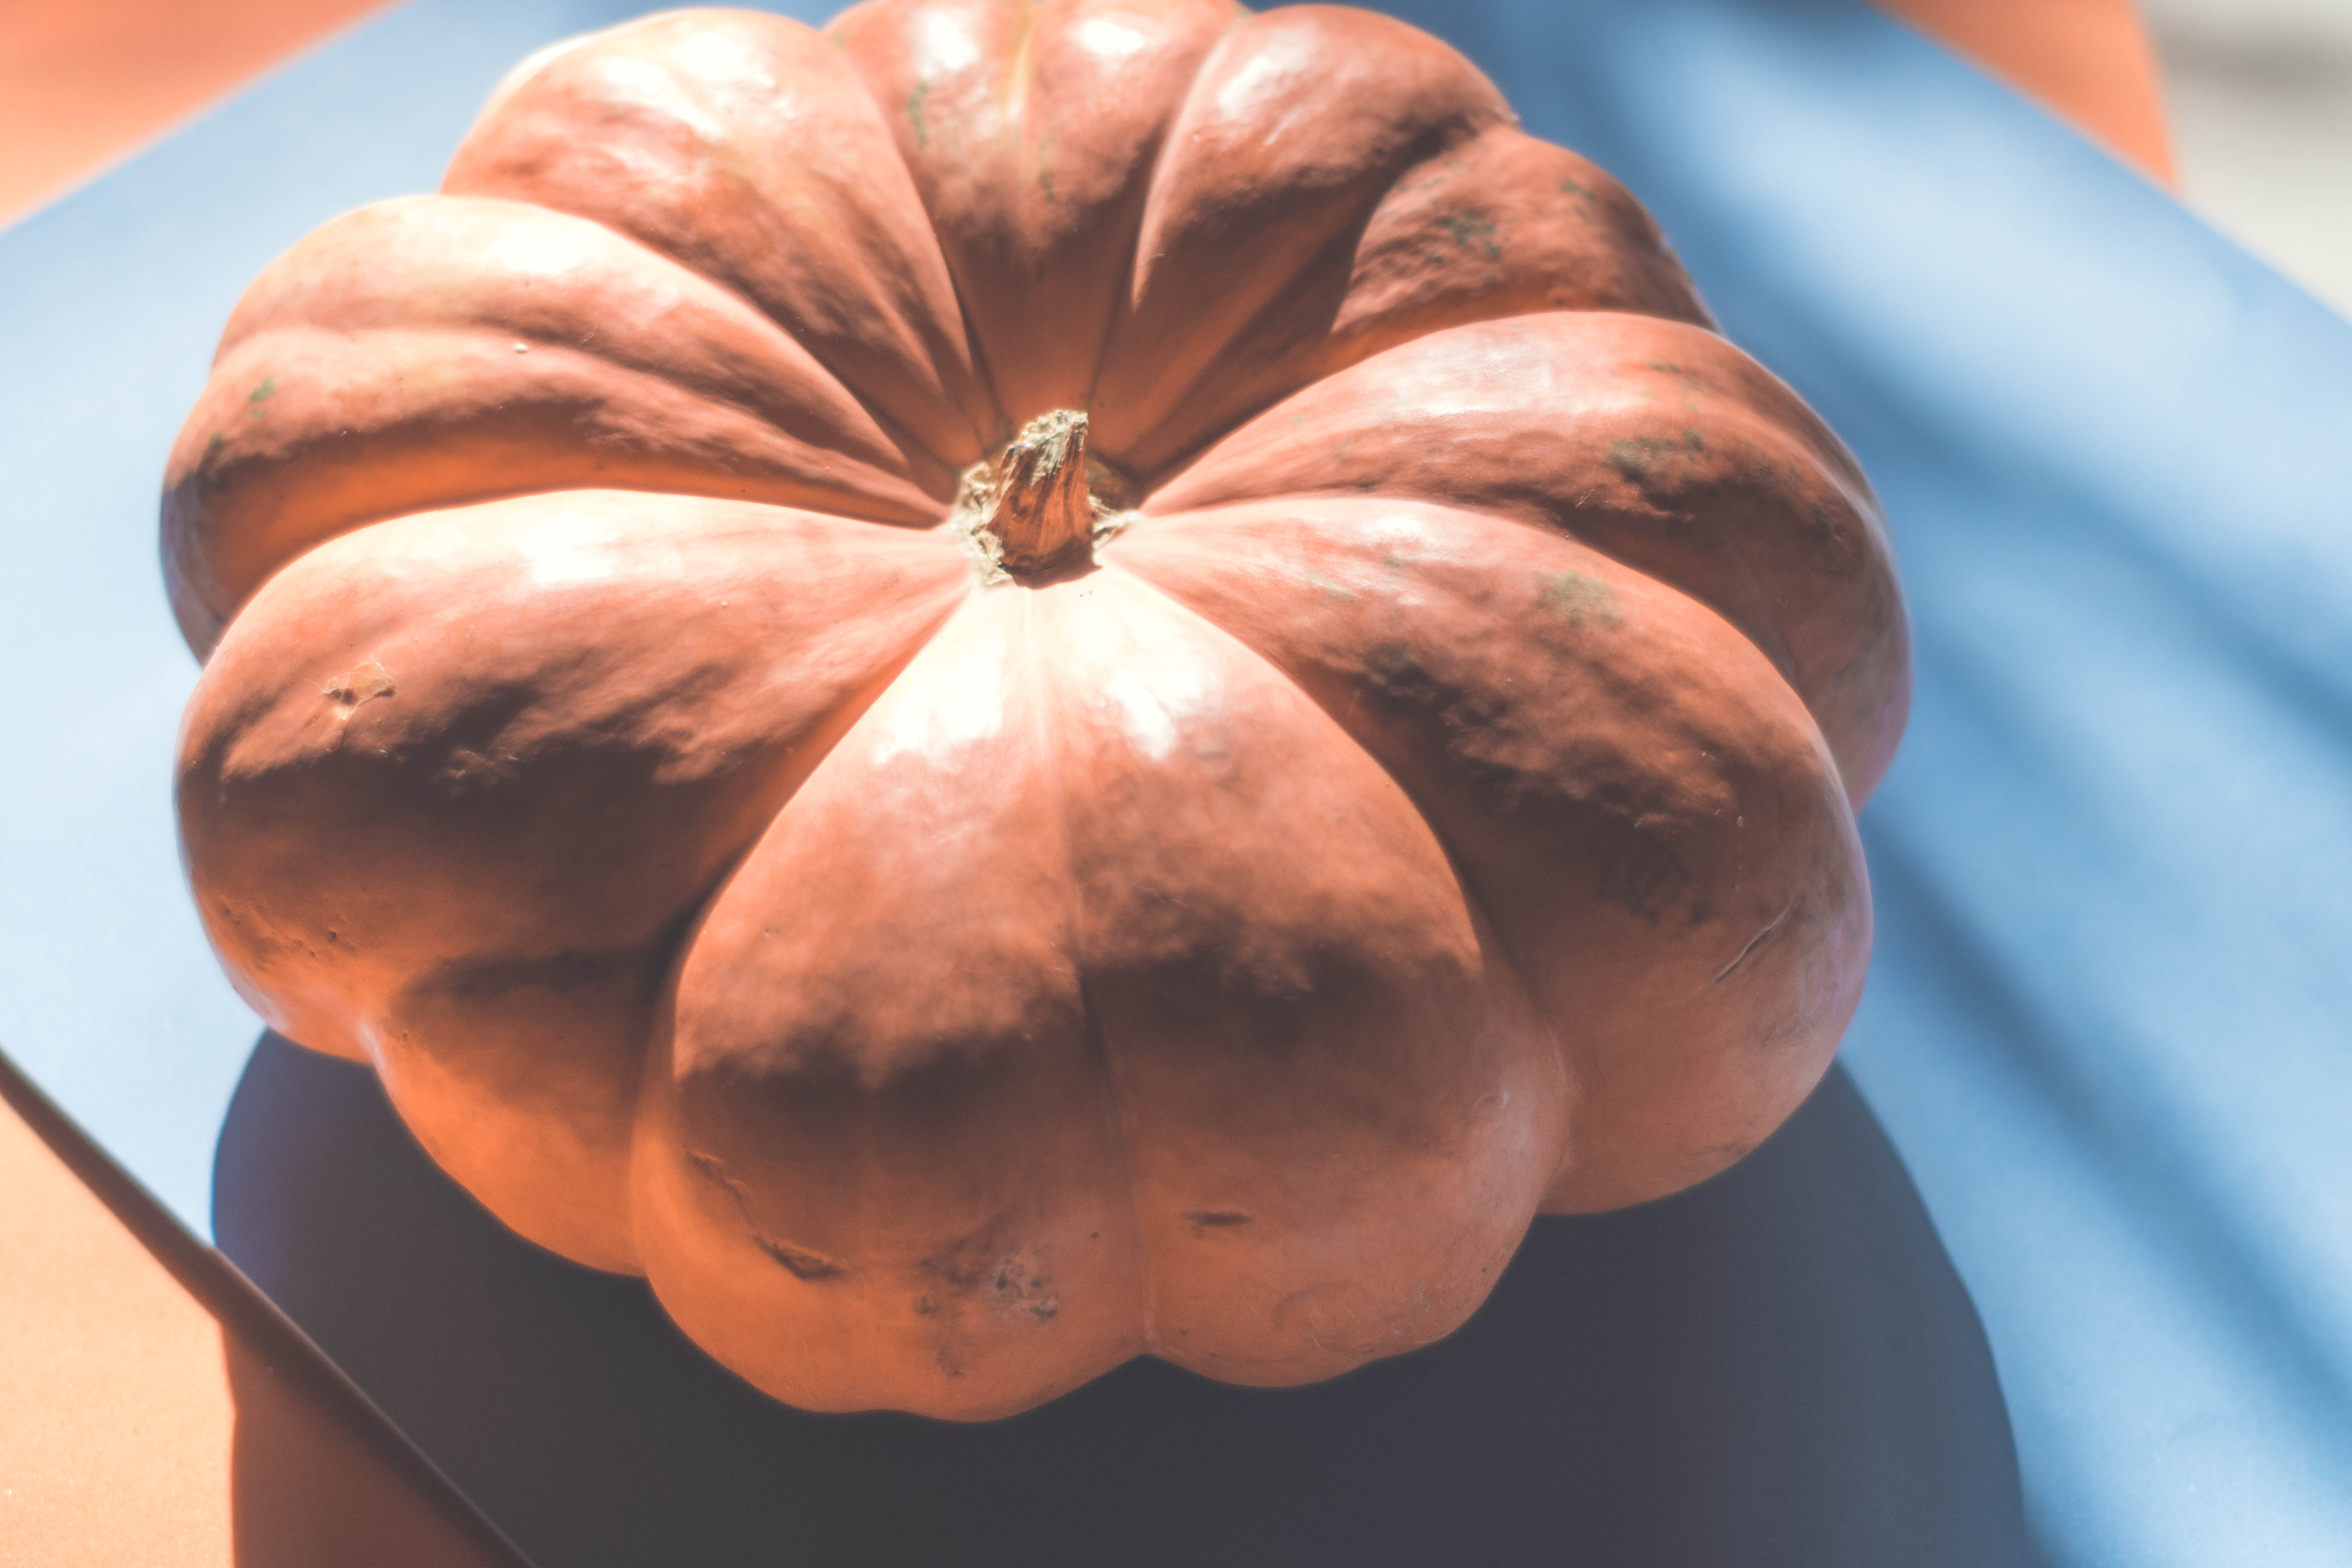
pumpkin, halloween, grass, harvest, winter squash, calabaza, cucurbita, squash, gourd, plant, vegetable